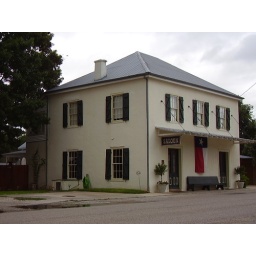
This building had a duck on the chimney, but it flew away by the time I got the batteries into the camera.